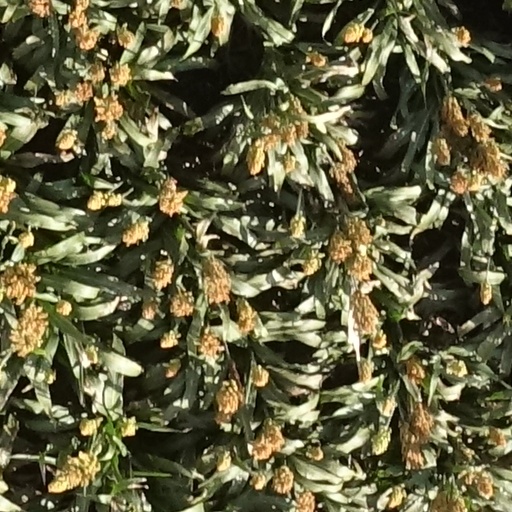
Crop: sorghum